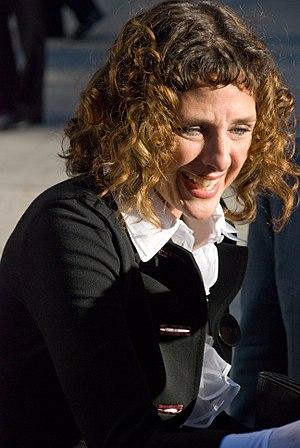
Rebecca Miller est une actrice, réalisatrice et scénariste américaine pour le cinéma et le théâtre.